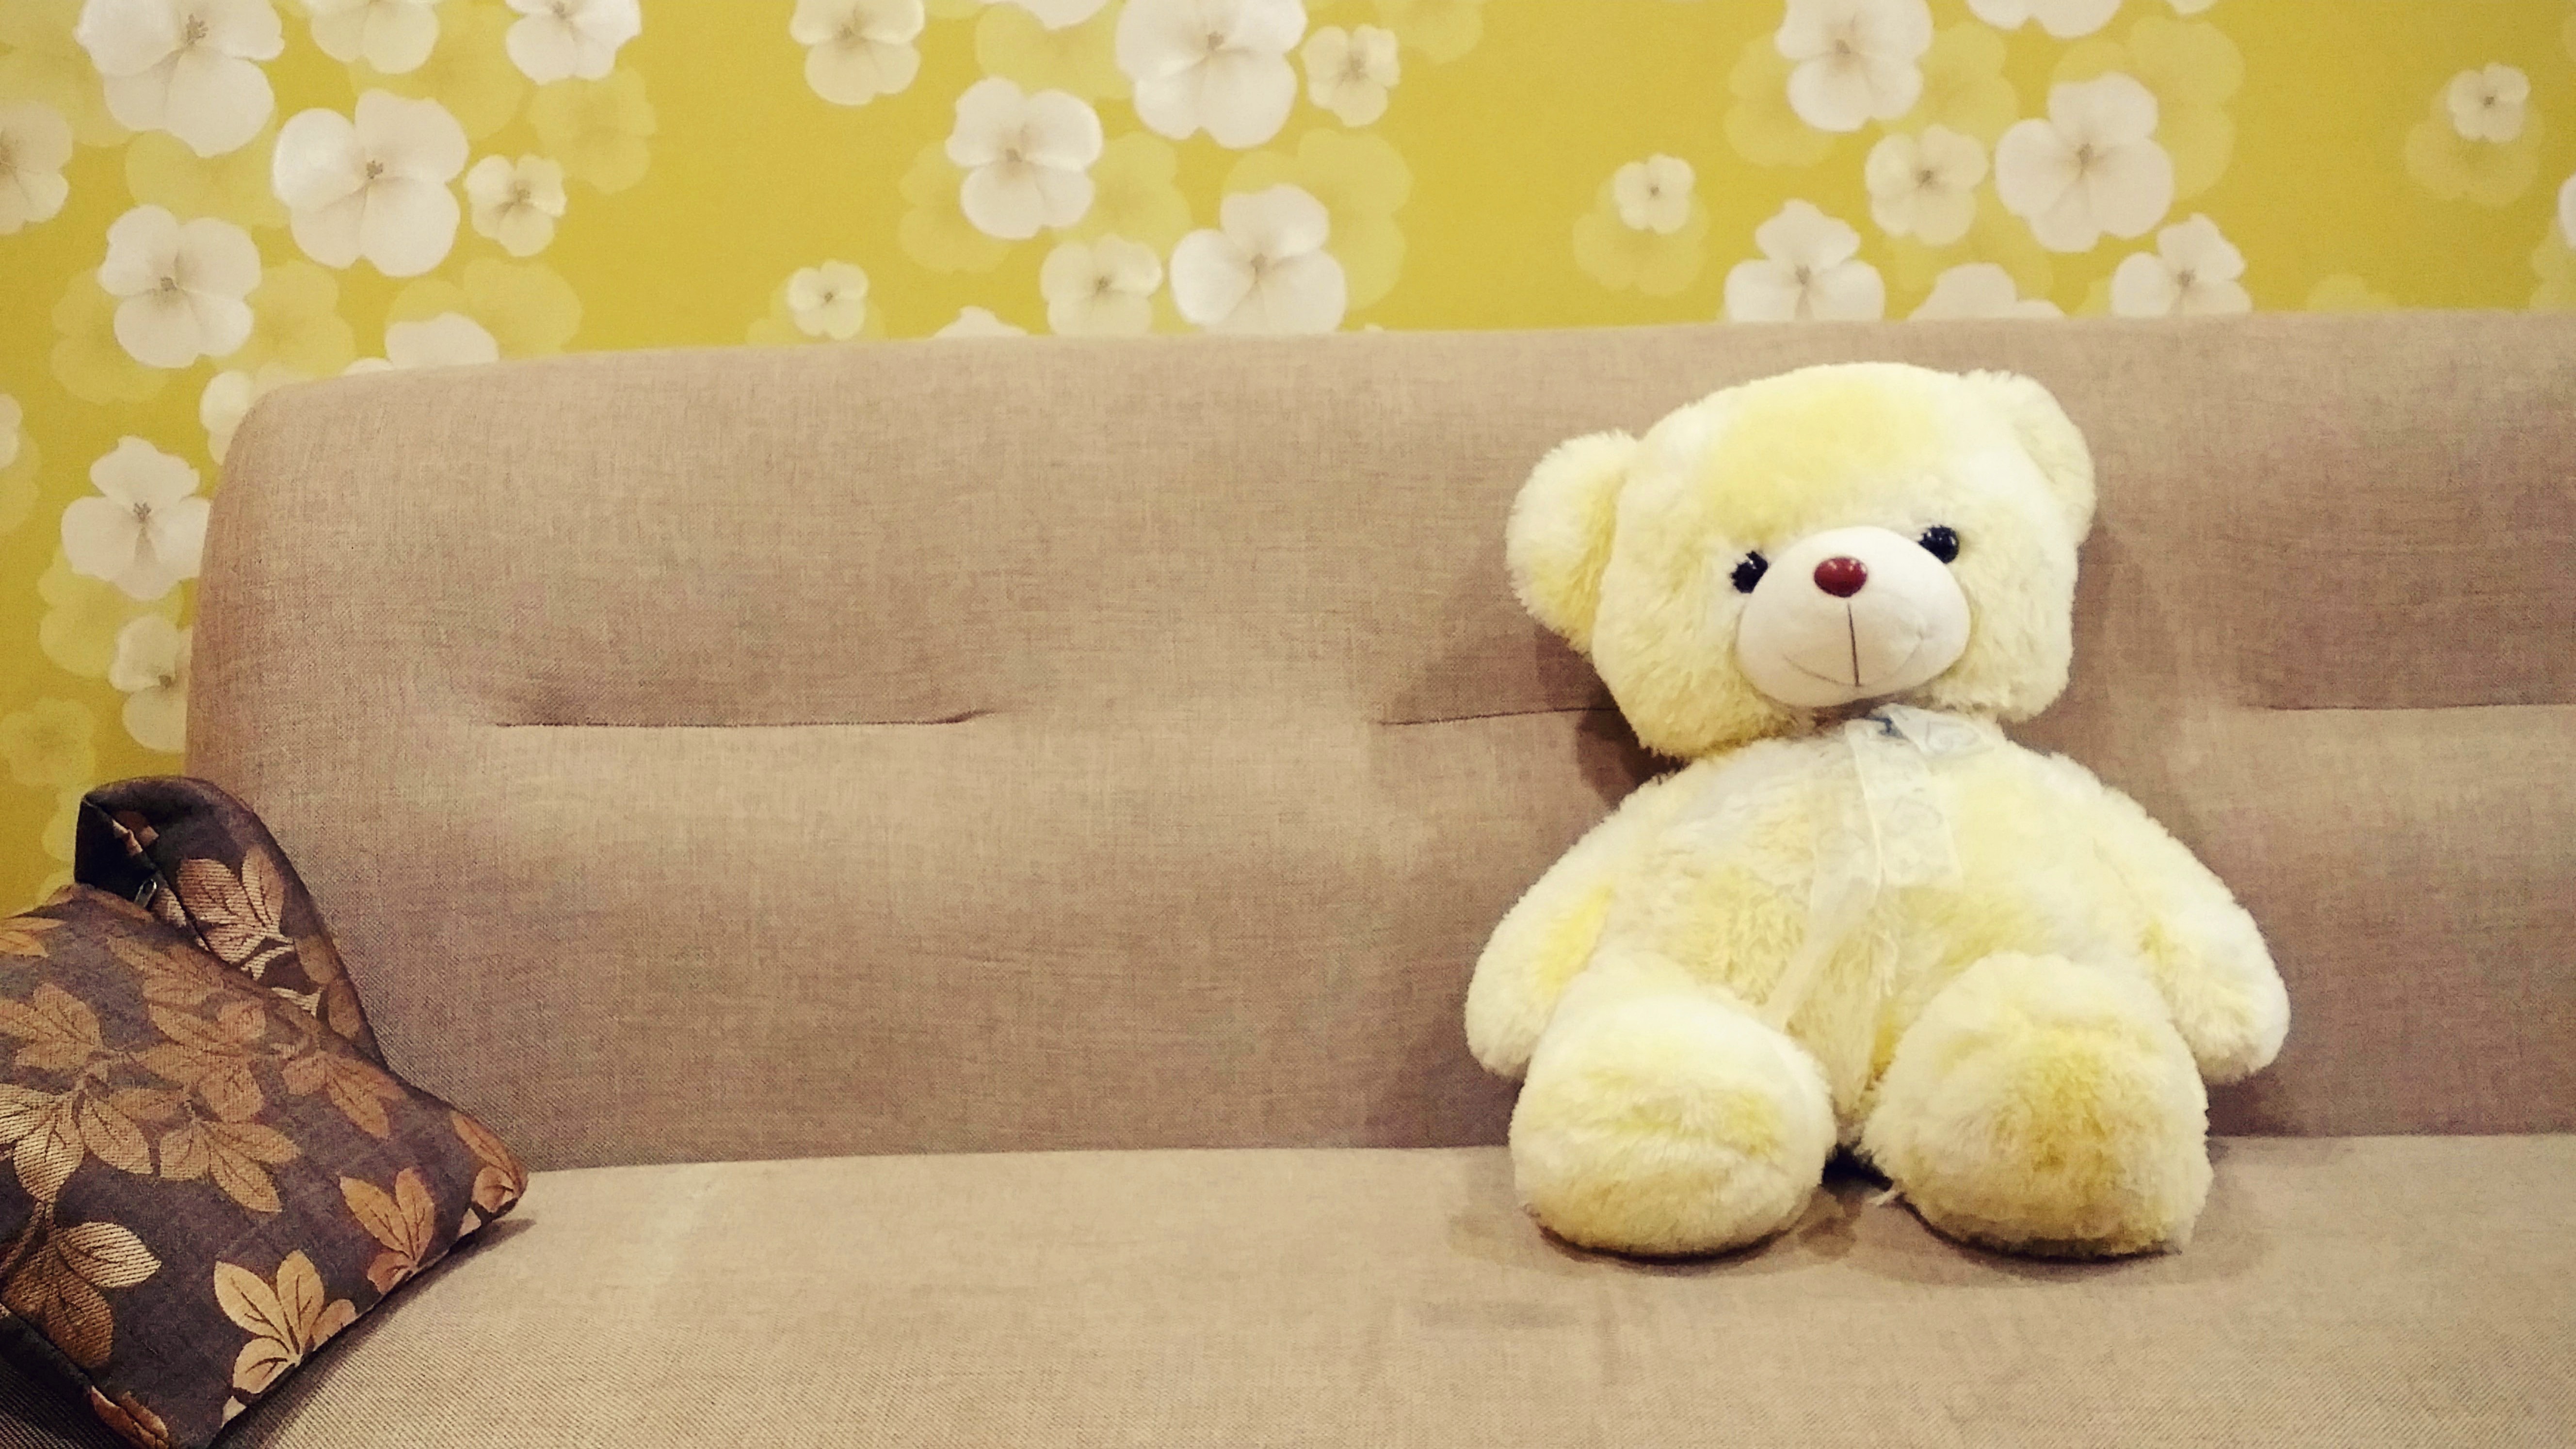
wall, green, brown, yellow, sofa, toy, material, cushion, teddy bear, product, textile, wallpaper, plush, soft toy, flower wallpaper, stuffed toy, kids toy, baby toy